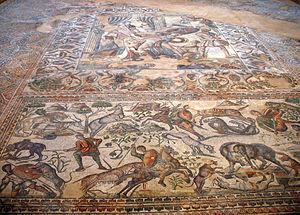
La villa romaine de La Olmeda est une villa rustica située dans la commune espagnole de Pedrosa de la Vega, dans la province de Palencia, communauté autonome de Castille-et-León. Le site a été déclaré bien d'intérêt culturel le 3 avril 1996. Il recouvre deux phases chronologiques : d'une part une villa du Iᵉʳ siècle, qui s'est maintenue jusqu'à la fin du IIIᵉ siècle, et d'autre part la reconstruction de cette villa au IVᵉ siècle, jusqu'à ce qu'elle soit détruite et abandonnée au VIᵉ siècle.